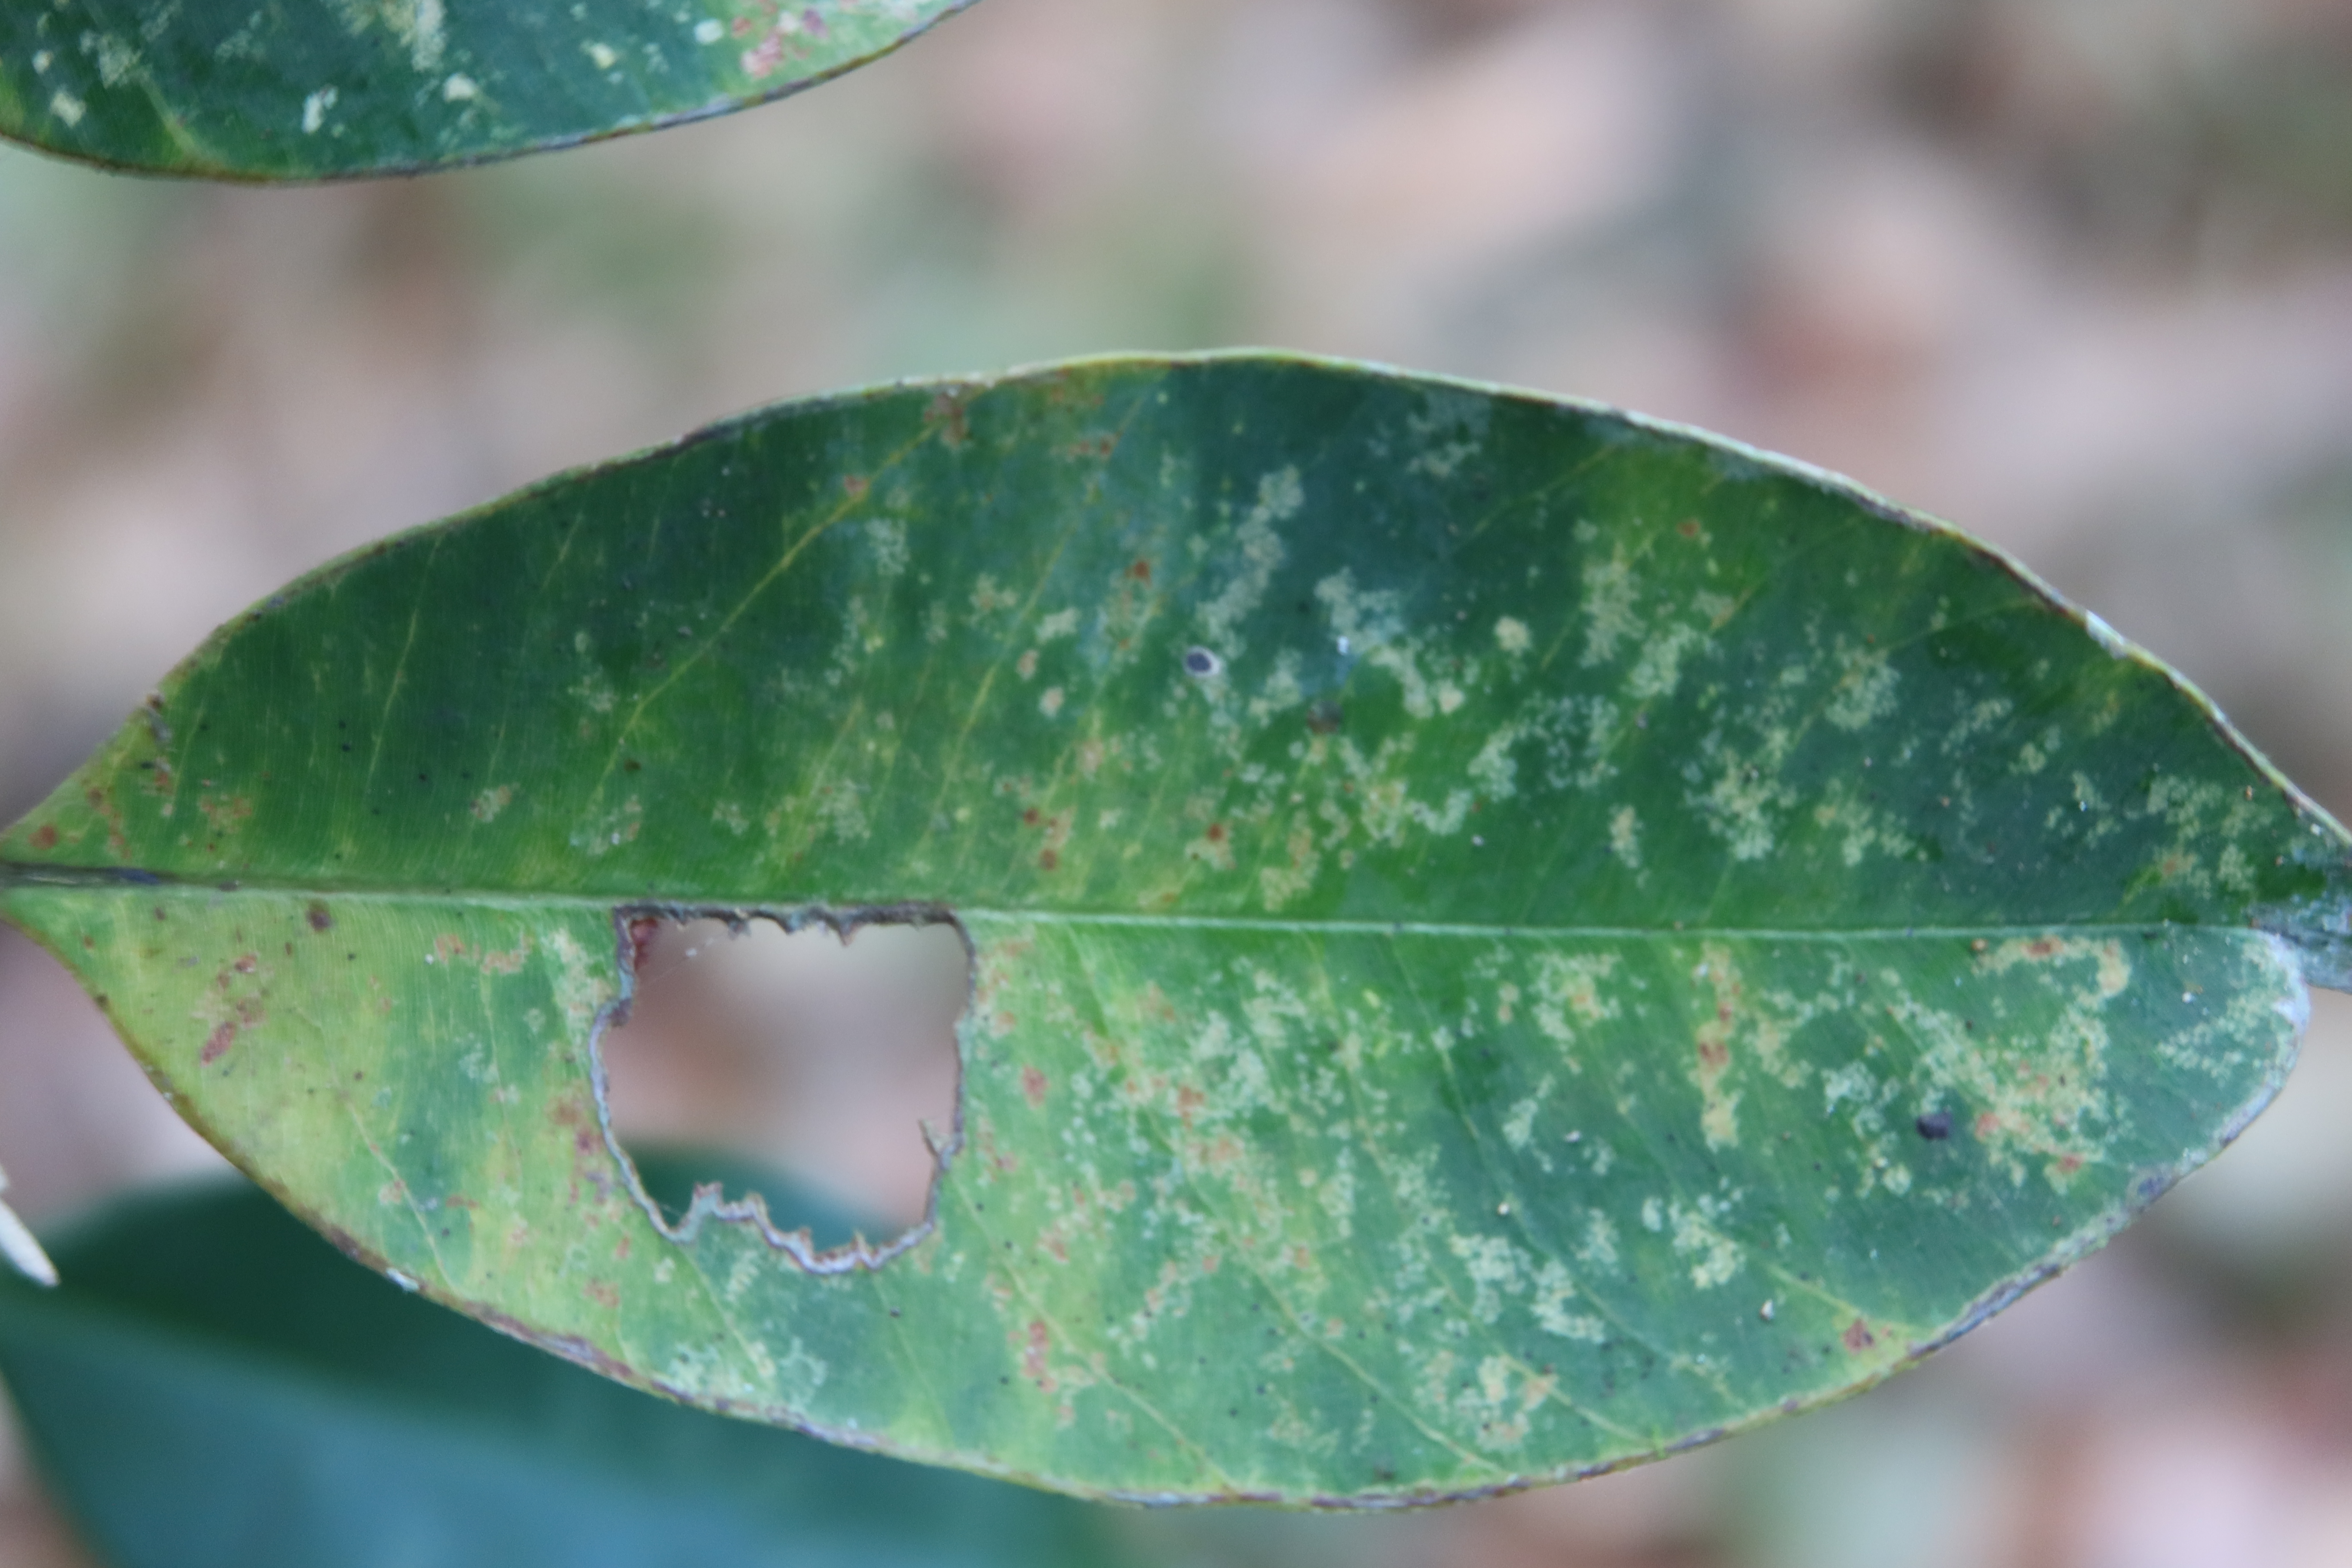
Label: Downy mildew